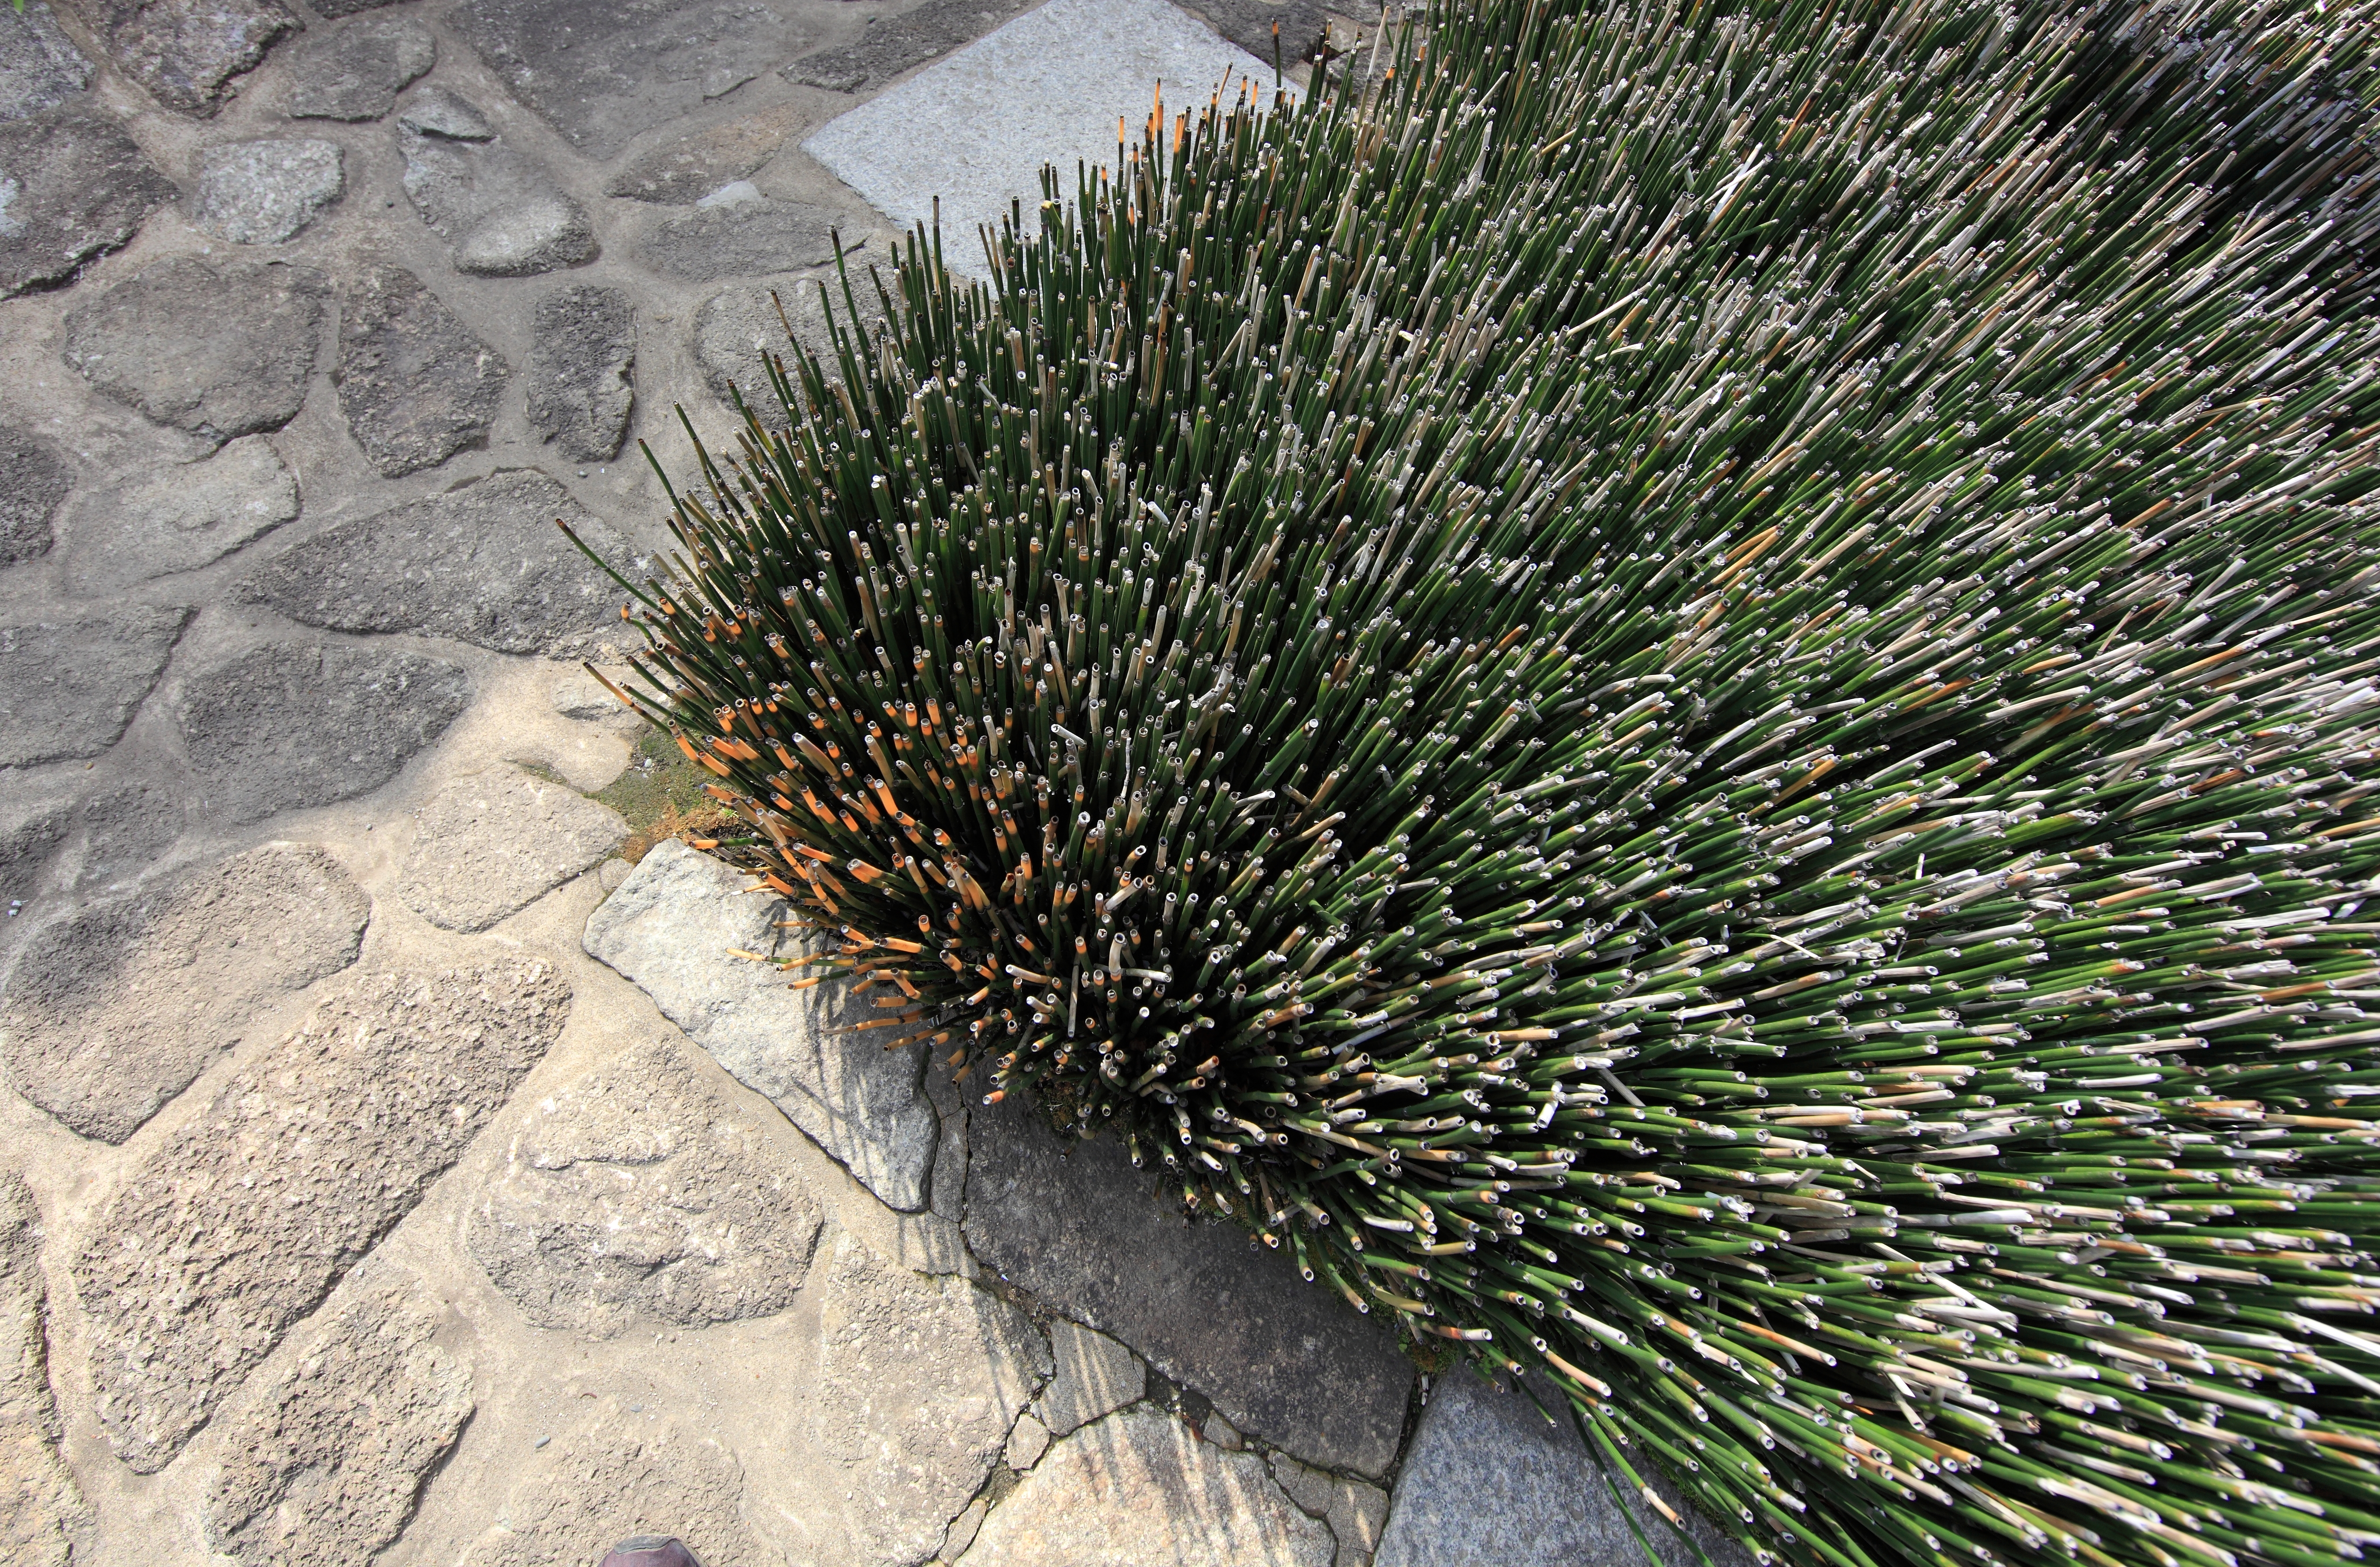
grass, plant, flower, stone, pavement, high, botany, hedgehog, 5d, hires, markii, hi, res, resolution, saitama, kumagaya, seikeien, echidna, grass family, erinaceidae